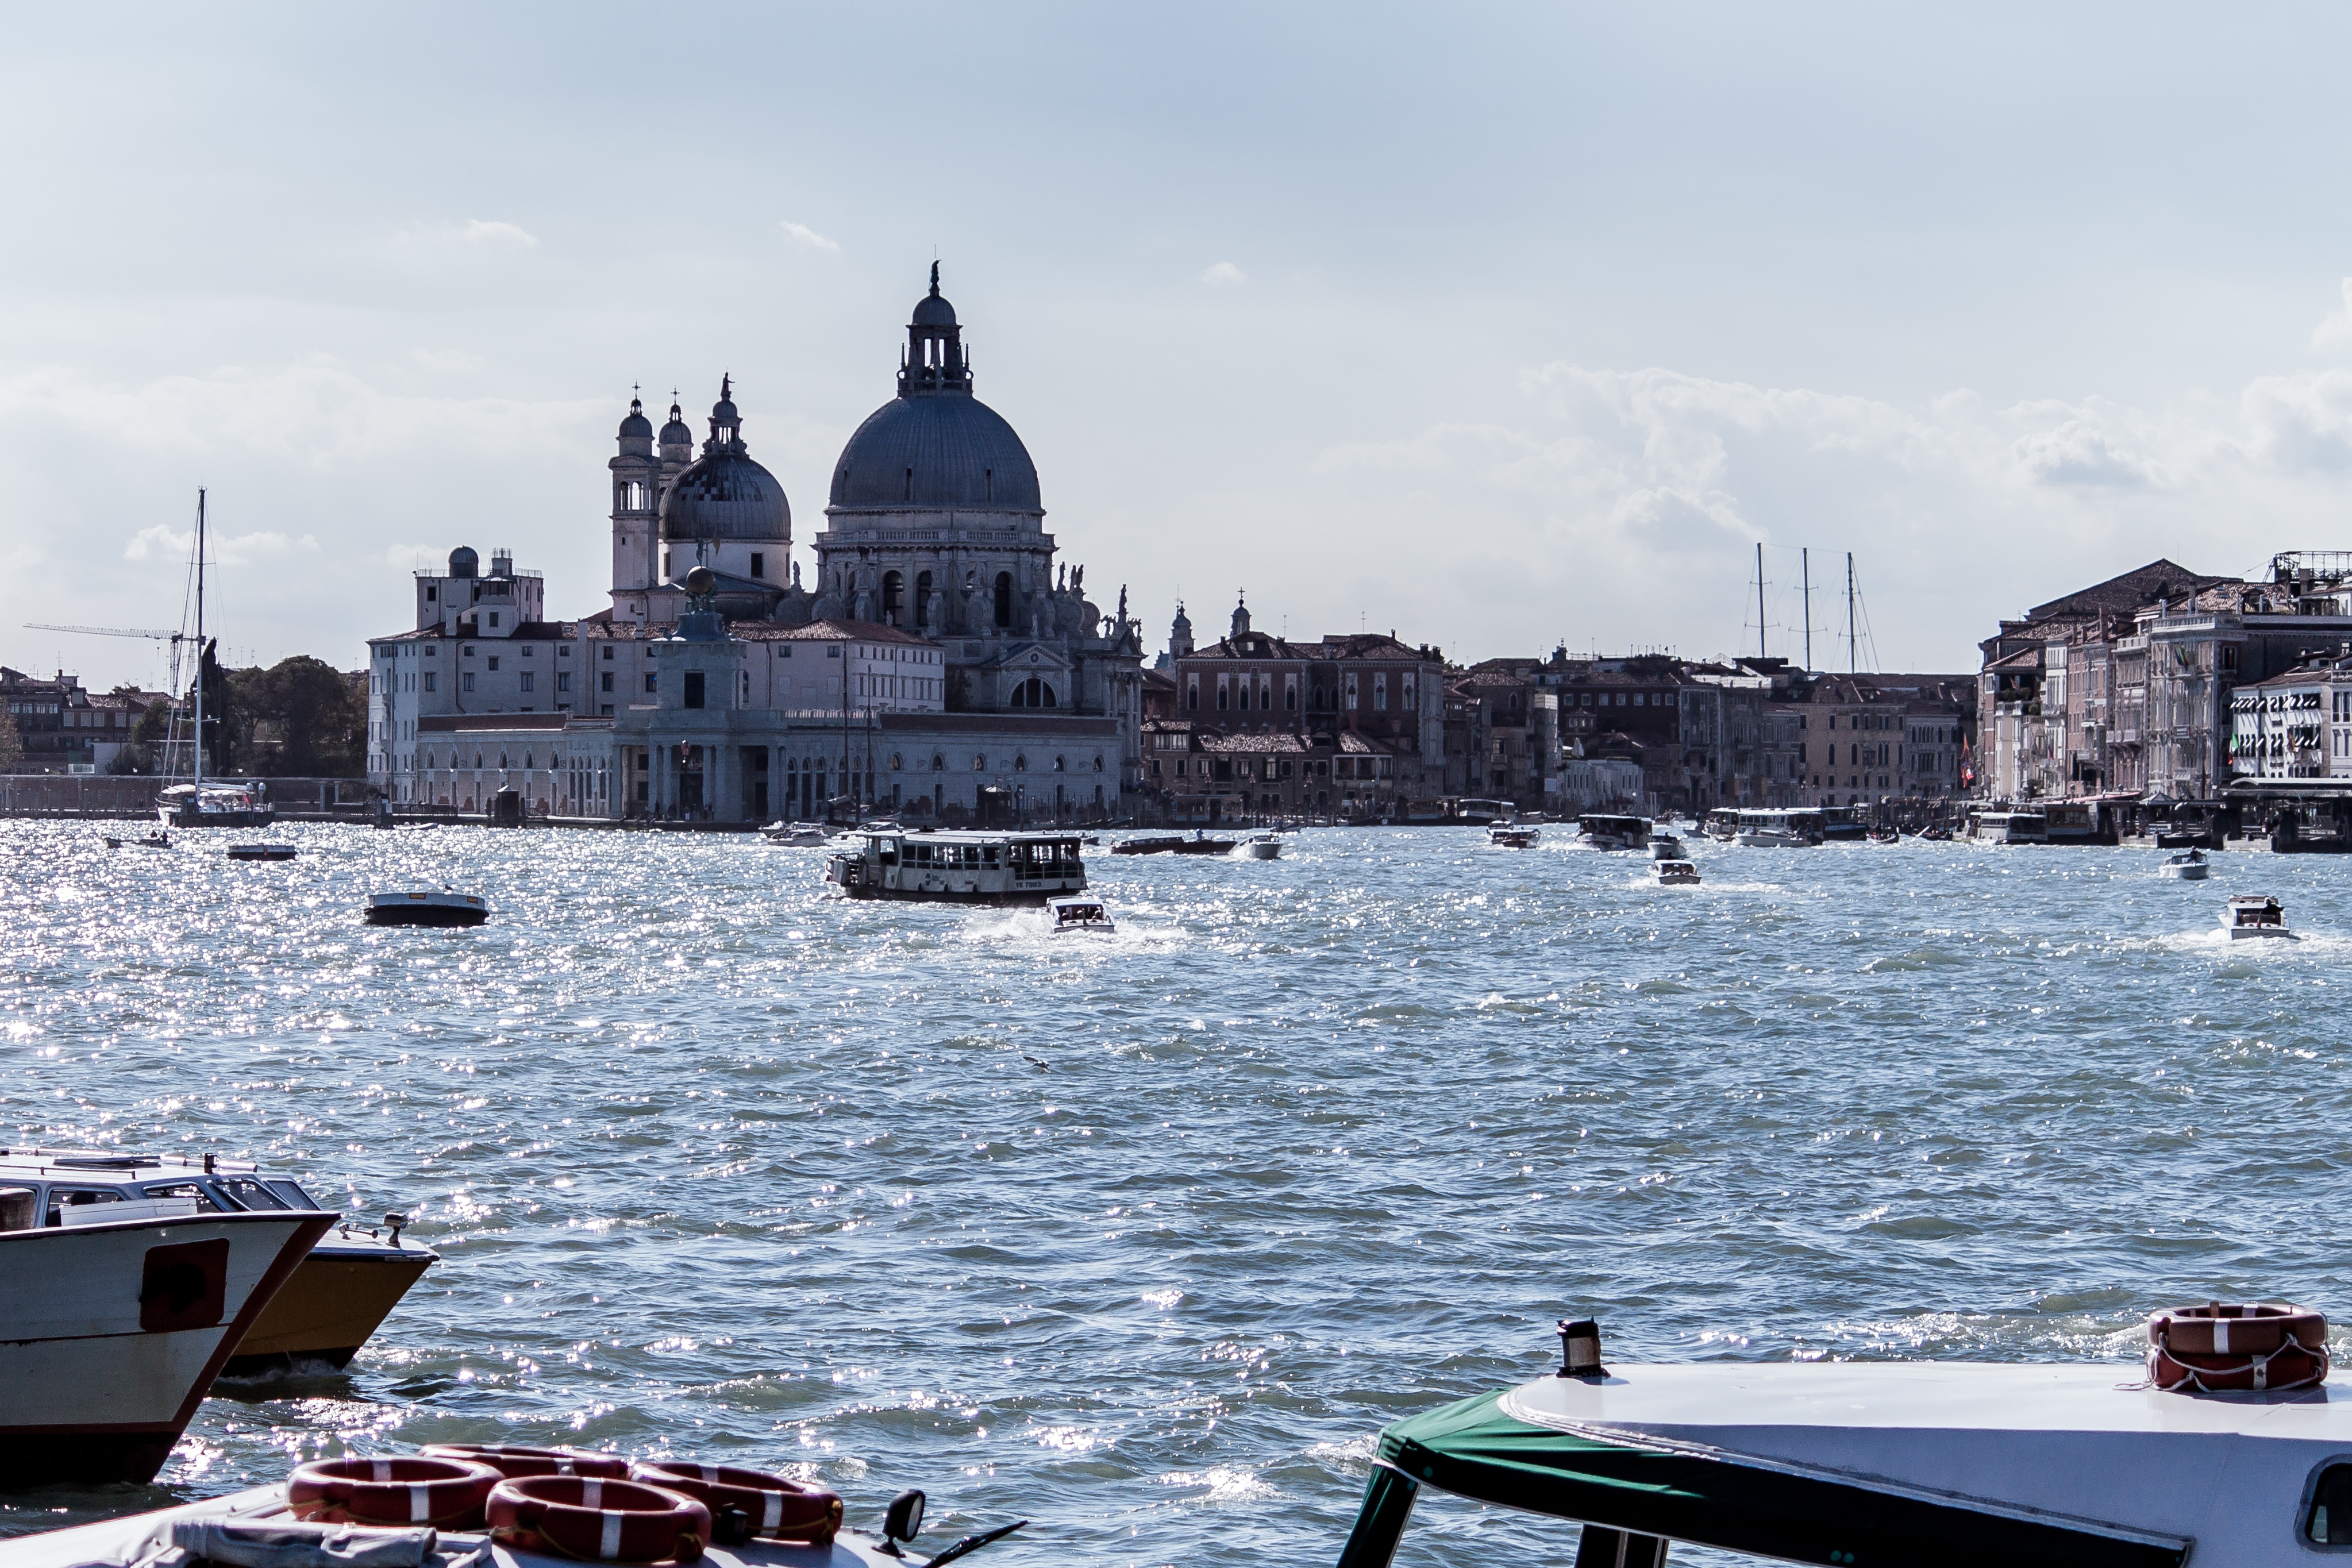
sea, coast, dock, boat, ship, vacation, travel, vehicle, yacht, bay, harbor, marina, port, tourism, ferry, watercraft, passenger ship